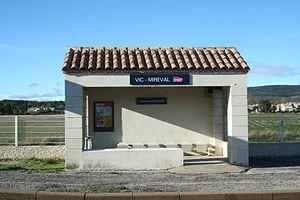
Mireval (Hérault) - gare de Vic - Mireval.
La gare de Vic - Mireval est une gare ferroviaire française de la ligne de Tarascon à Sète-Ville, située sur le territoire de la commune de Mireval, à proximité de Vic-la-Gardiole, dans le département de l'Hérault en région Occitanie.